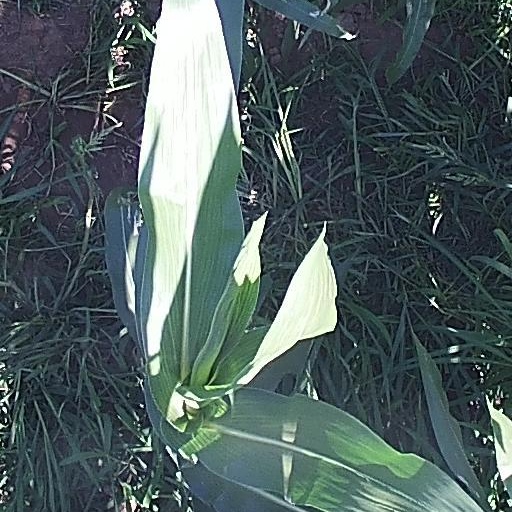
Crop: maize; corn